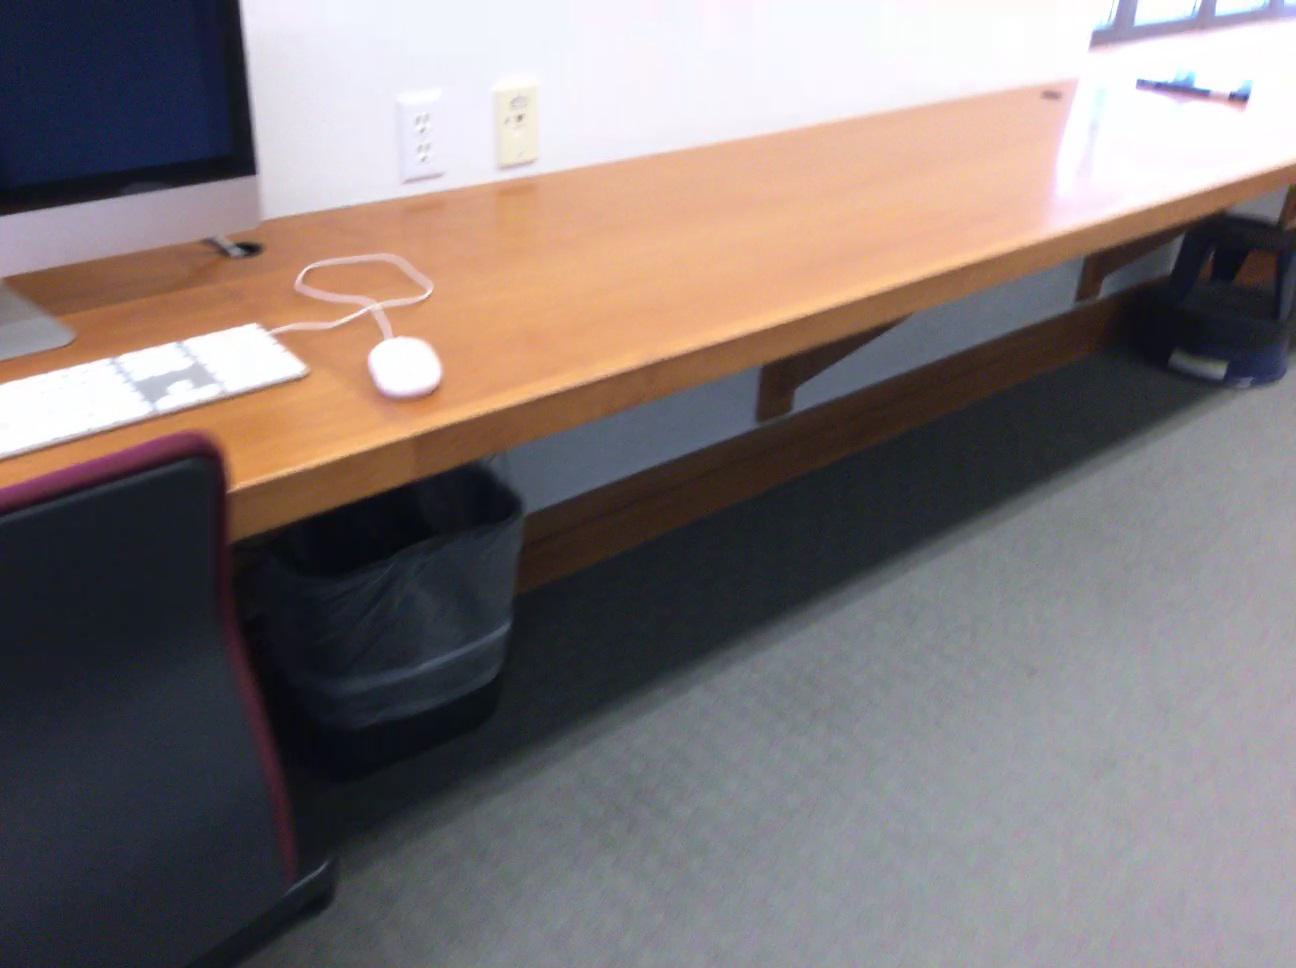
Question: Is the bin below the monitor from the second object's perspective? Final answer should be yes or no.
Answer: Yes